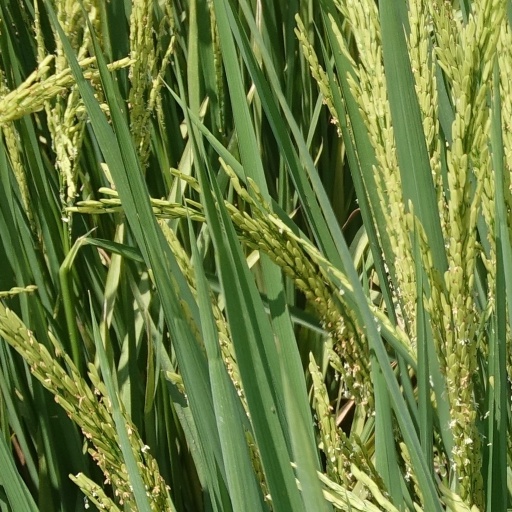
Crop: rice